Andrew Romine

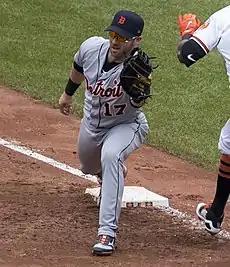
Andrew Romine playing first base for the Detroit Tigers in 2017

On January 13, 2017, the Tigers avoided arbitration with Romine, agreeing on a one-year, $1.3 million contract. Romine hit his first career major-league grand slam on April 12 in a 5–3 win against the Minnesota Twins.